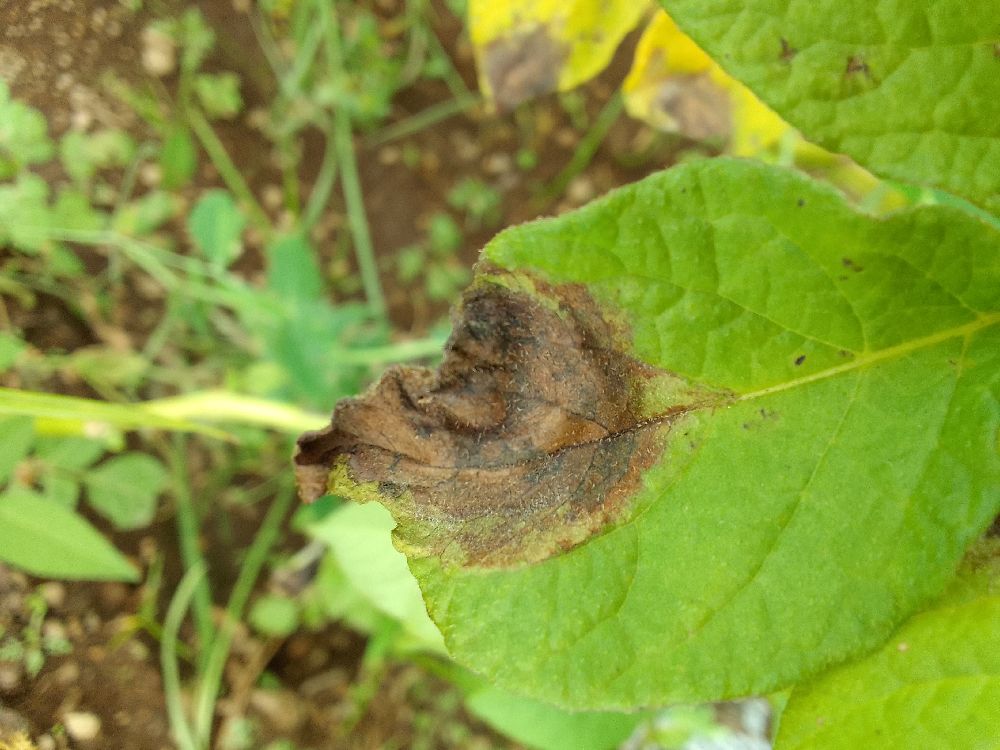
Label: Late blight